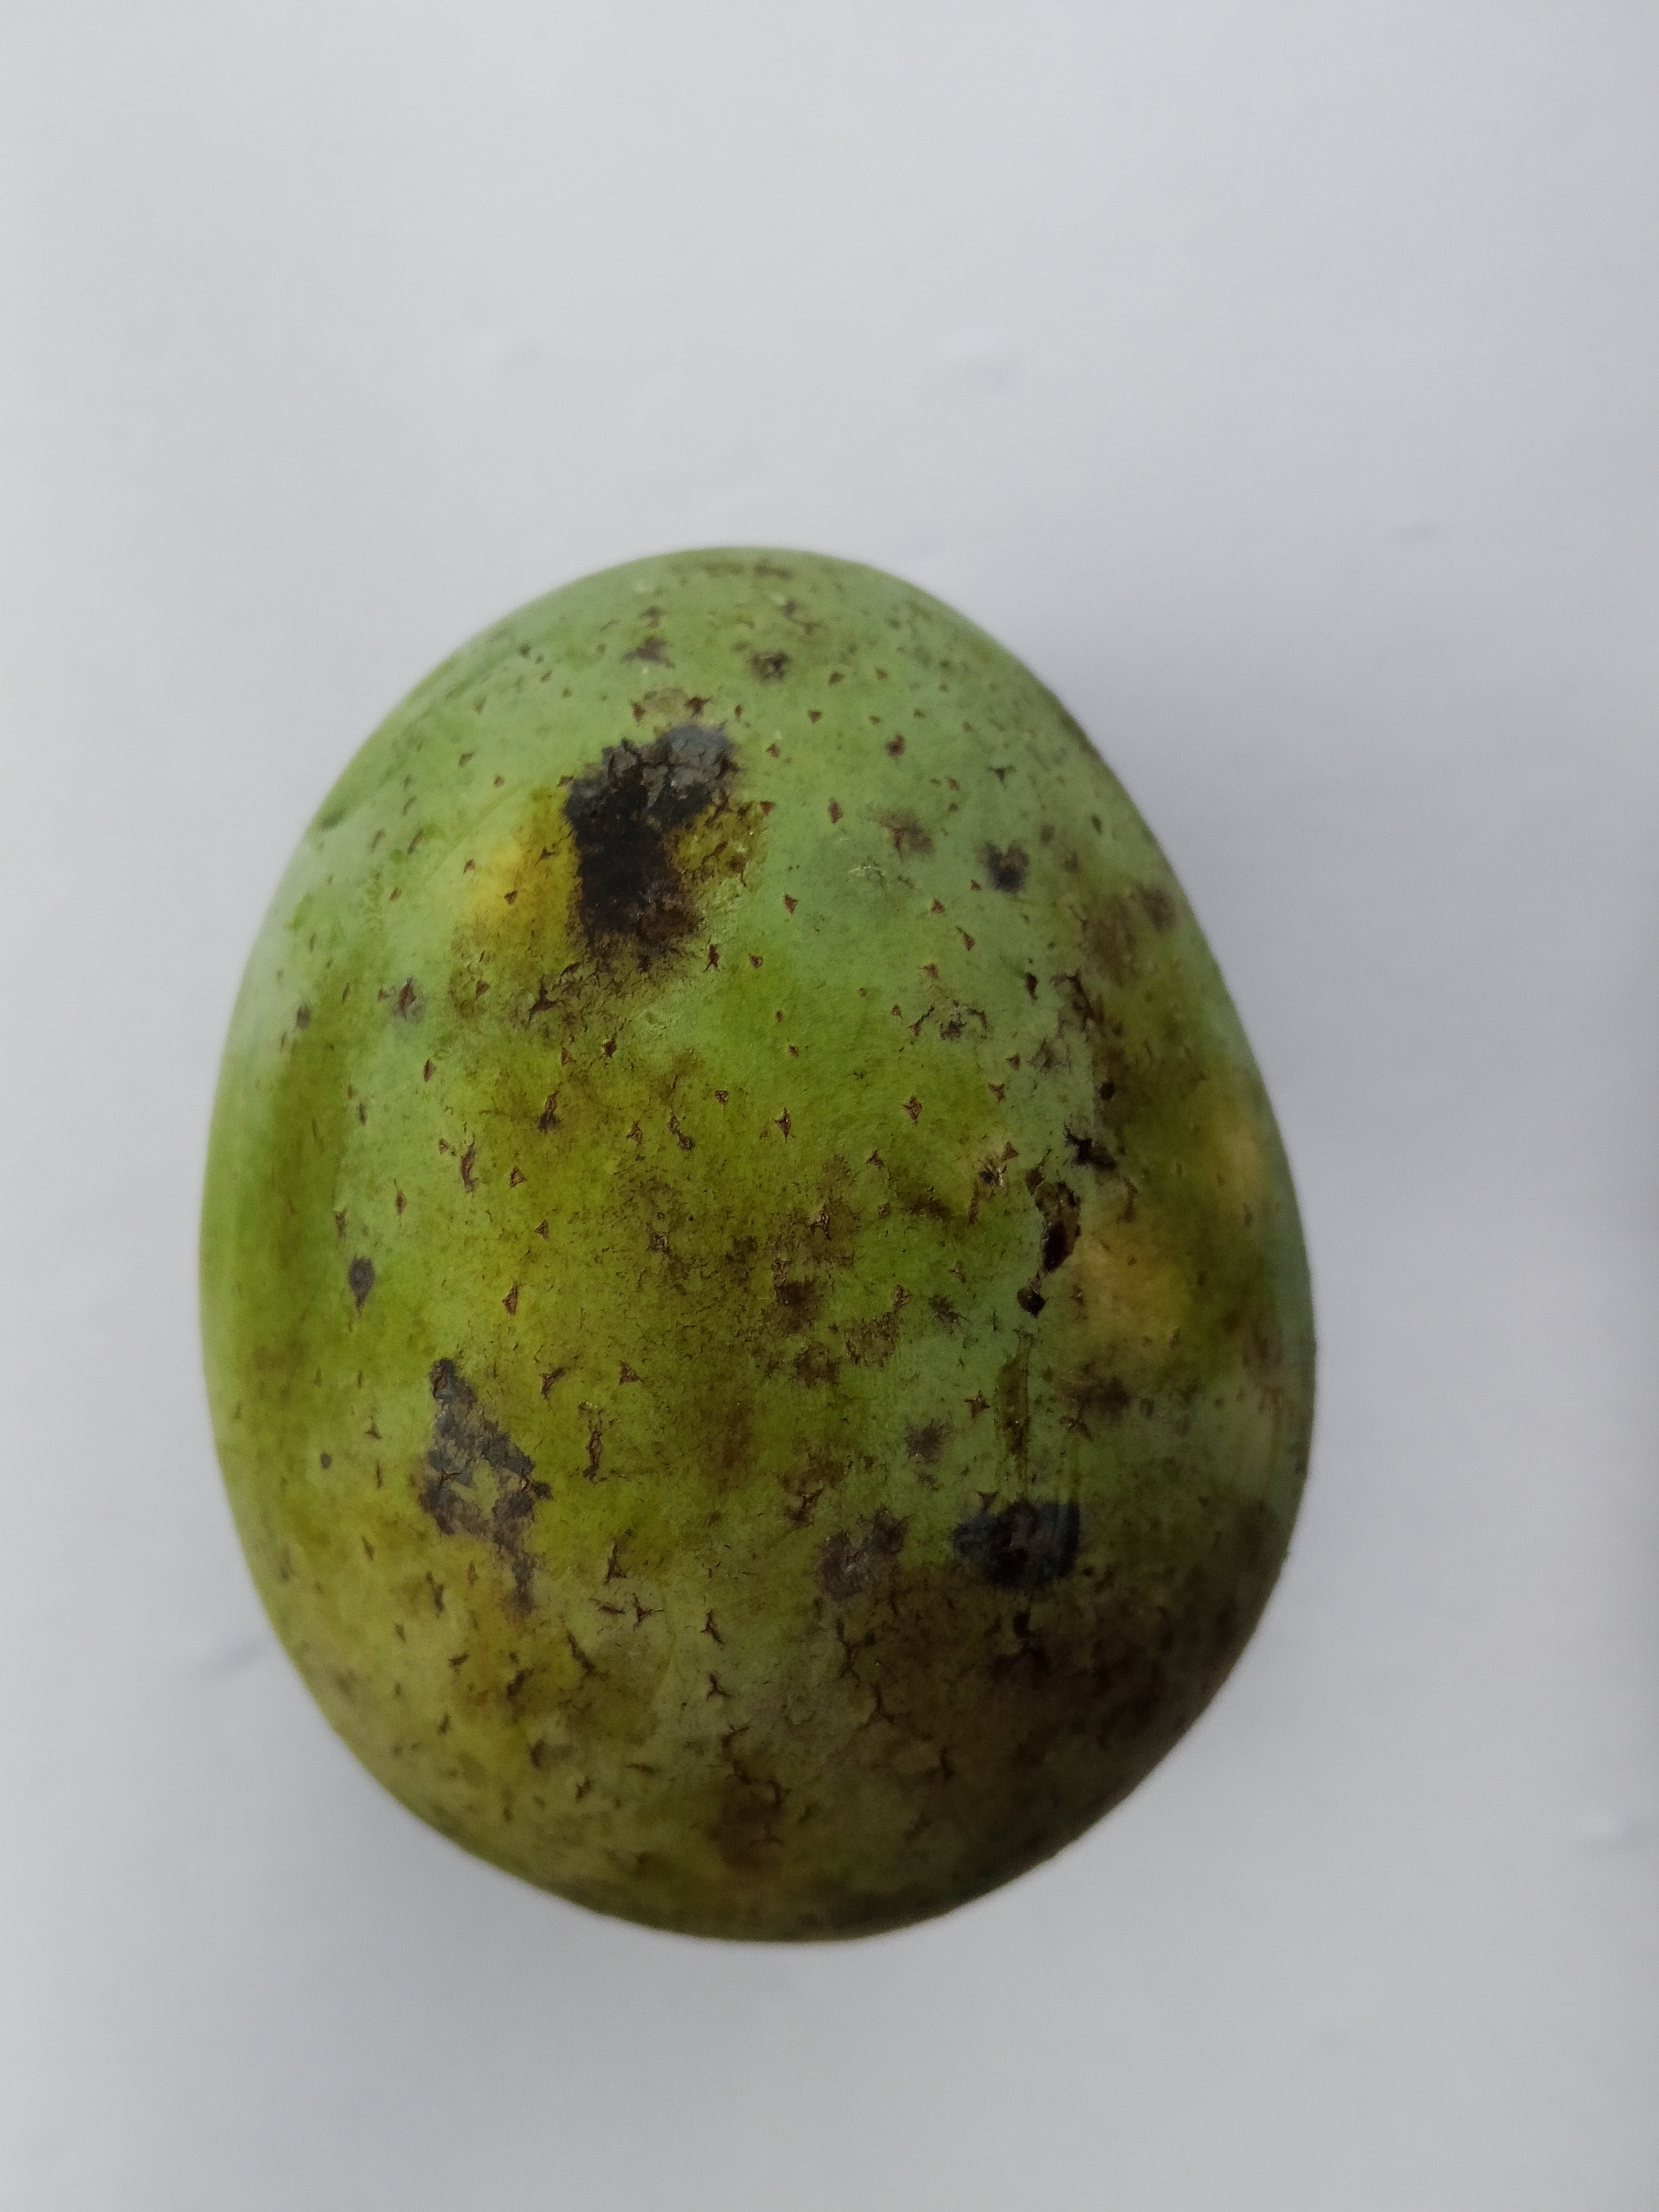
Mango variety: Langra